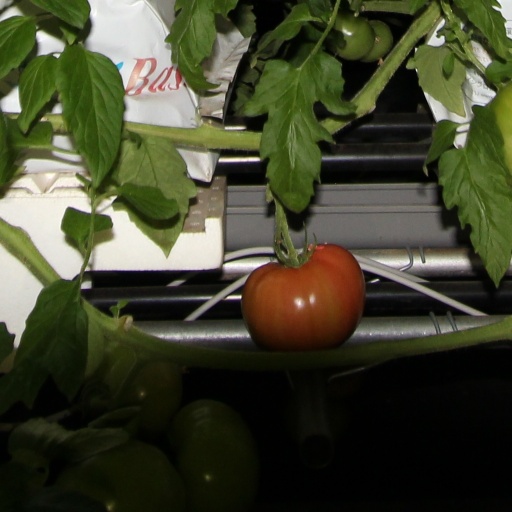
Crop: tomato